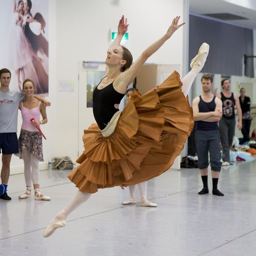
person in rehearsal for book .